Beryl D. Roberts

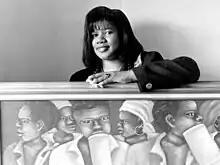
Roberts in 1992

Robers was born in Columbia, South Carolina. She earned a Bachelor of Science degree from Florida State University and a Juris Doctor from the Florida State University College of Law.